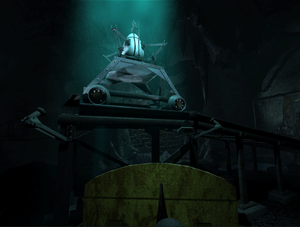
Capture d'écran du jeu vidéo L'Amerzone (1999), développé et édité par Microïds.
L'Amerzone : Le Testament de l'explorateur est un jeu vidéo d'aventure édité par Microïds, sorti sur PC, Macintosh et PlayStation en 1999, puis porté sur iOS en 2011 et sur Android en 2014. Il s'agit du premier jeu vidéo conçu par Benoît Sokal, qui s'était jusqu'alors uniquement illustré dans le domaine de la bande dessinée en inventant notamment les aventures de l'inspecteur Canardo. Pour L'Amerzone, Sokal a réutilisé l'univers du cinquième opus des aventures de Canardo, bande dessinée parue en 1986 et intitulée L'Amerzone tout comme le jeu vidéo. Le scénario du jeu est en revanche très différent de celui de la bande dessinée.